New York State Route 66

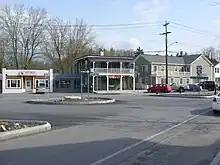
NY 66 at the roundabout in the northern end of the village of Chatham

Passing the station, NY 66 also has a junction with the terminus of NY 295 (Railroad Street). Now known as Main Street, the route remains commercial through the northern reaches of the village, turning northwest at a roundabout with Austerlitz Street, River Street and Kinderhook Street. Continuing onto Center Street, NY 66 winds across the northern reaches of the village before crossing into the town of Chatham, where it drops the Center Street moniker. Through the town of Chatham, the route returns to its rural nature, passing a junction with a former alignment of NY 66 that dead-ends in the nearby woods. Turning northwest again, NY 66 enters the hamlet of Old Chatham, where it reaches a junction with CR 13 before crossing Kinderhook Creek.